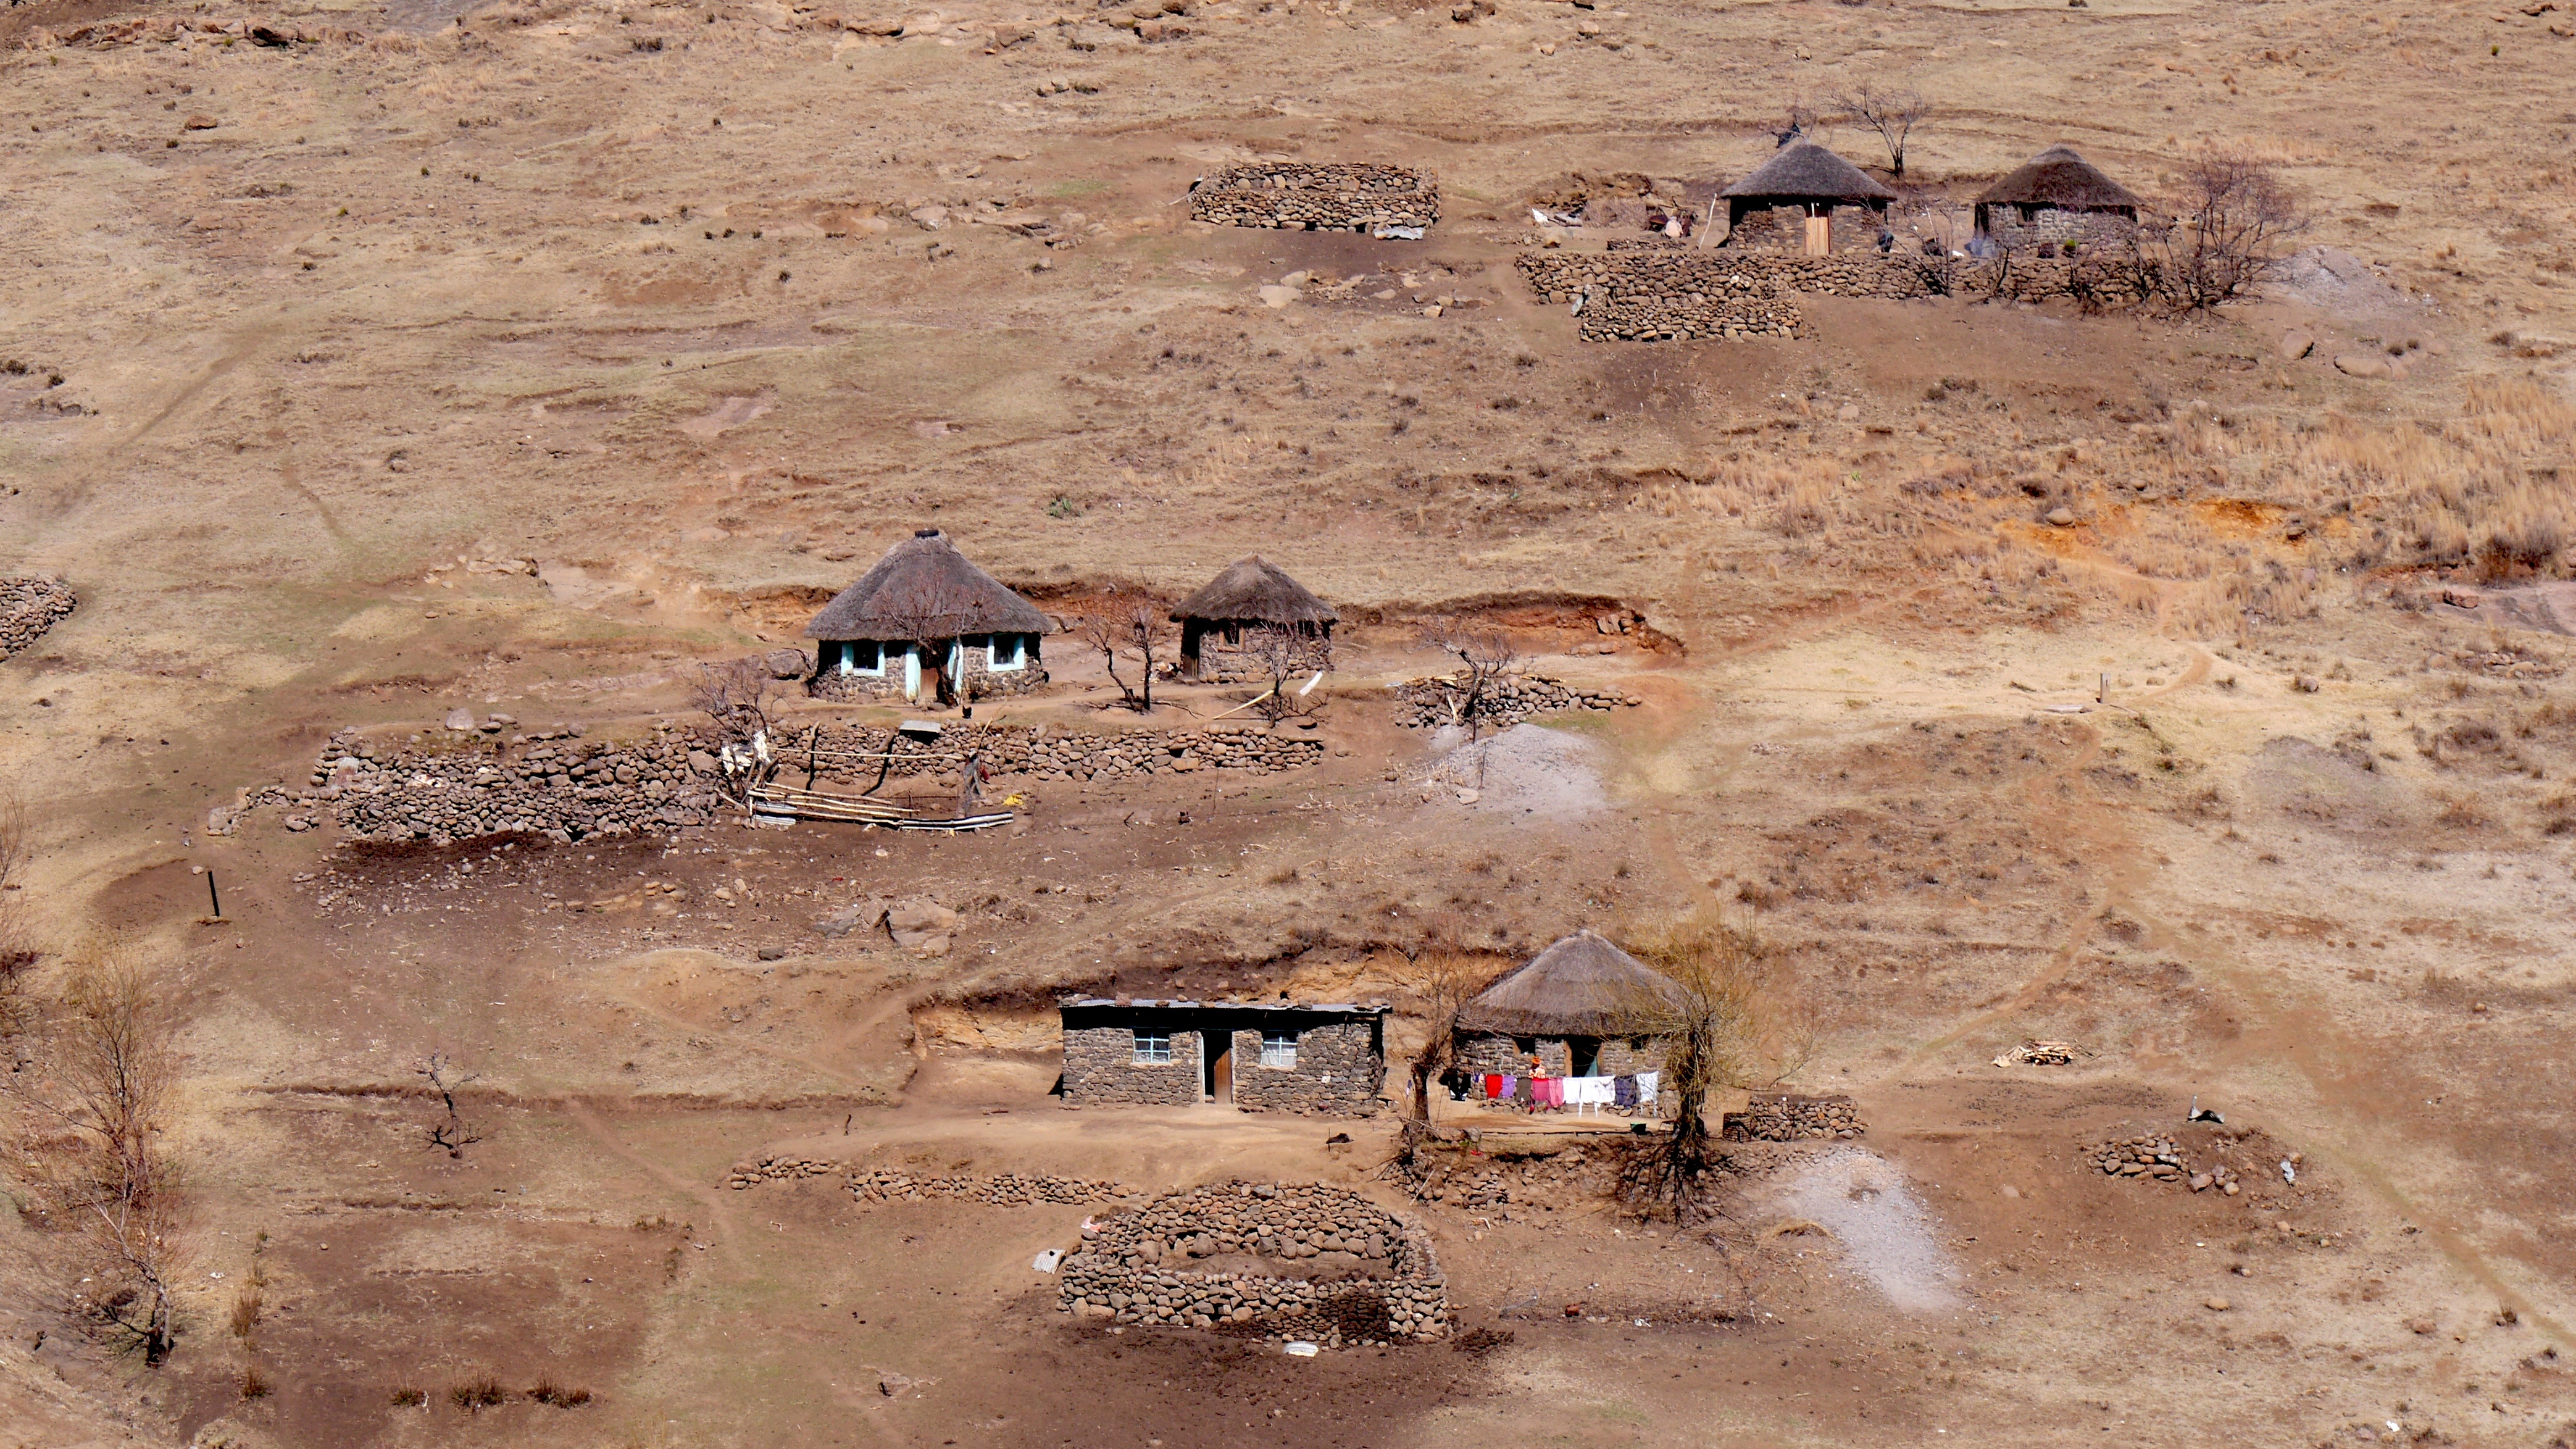
mud, soil, settlement, geology, ruins, bergdorf, wadi, karg, ancient history, lesotho, round hut